Gregory Wüthrich

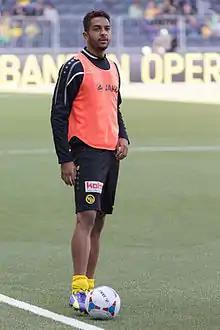
Wüthrich warming up for Young Boys in 2014

Gregory Kwesi Wüthrich (born 4 December 1994) is a Swiss professional footballer who plays as a centre-back for Swiss Super League club Young Boys and the Switzerland national team.